Public housing estates in Tai Po

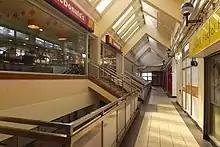
Kwong Fuk Shopping Centre

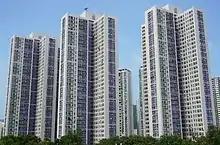
Ming Nga Court

Kwong Fuk Estate is the second public housing estate in Tai Po. Built at the reclaimed land at the east of Tai Po Old Market near Yuen Chau Tsai, the estate consists of eight residential buildings completed in 1983.